Fiore di virtù

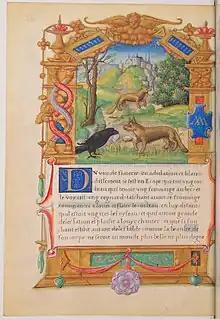
First page of the chapter on flattery, symbolized by the crow and the fox. From a manuscript of the French translation, "Fleur de vertu", now BNF, Fr.1877, decorated by the .

The Fiore di virtù ('flower of virtue') is an anonymous Italian prose treatise on morality from the first half of the 14th century. It was a popular and widely translated work into the 16th century.